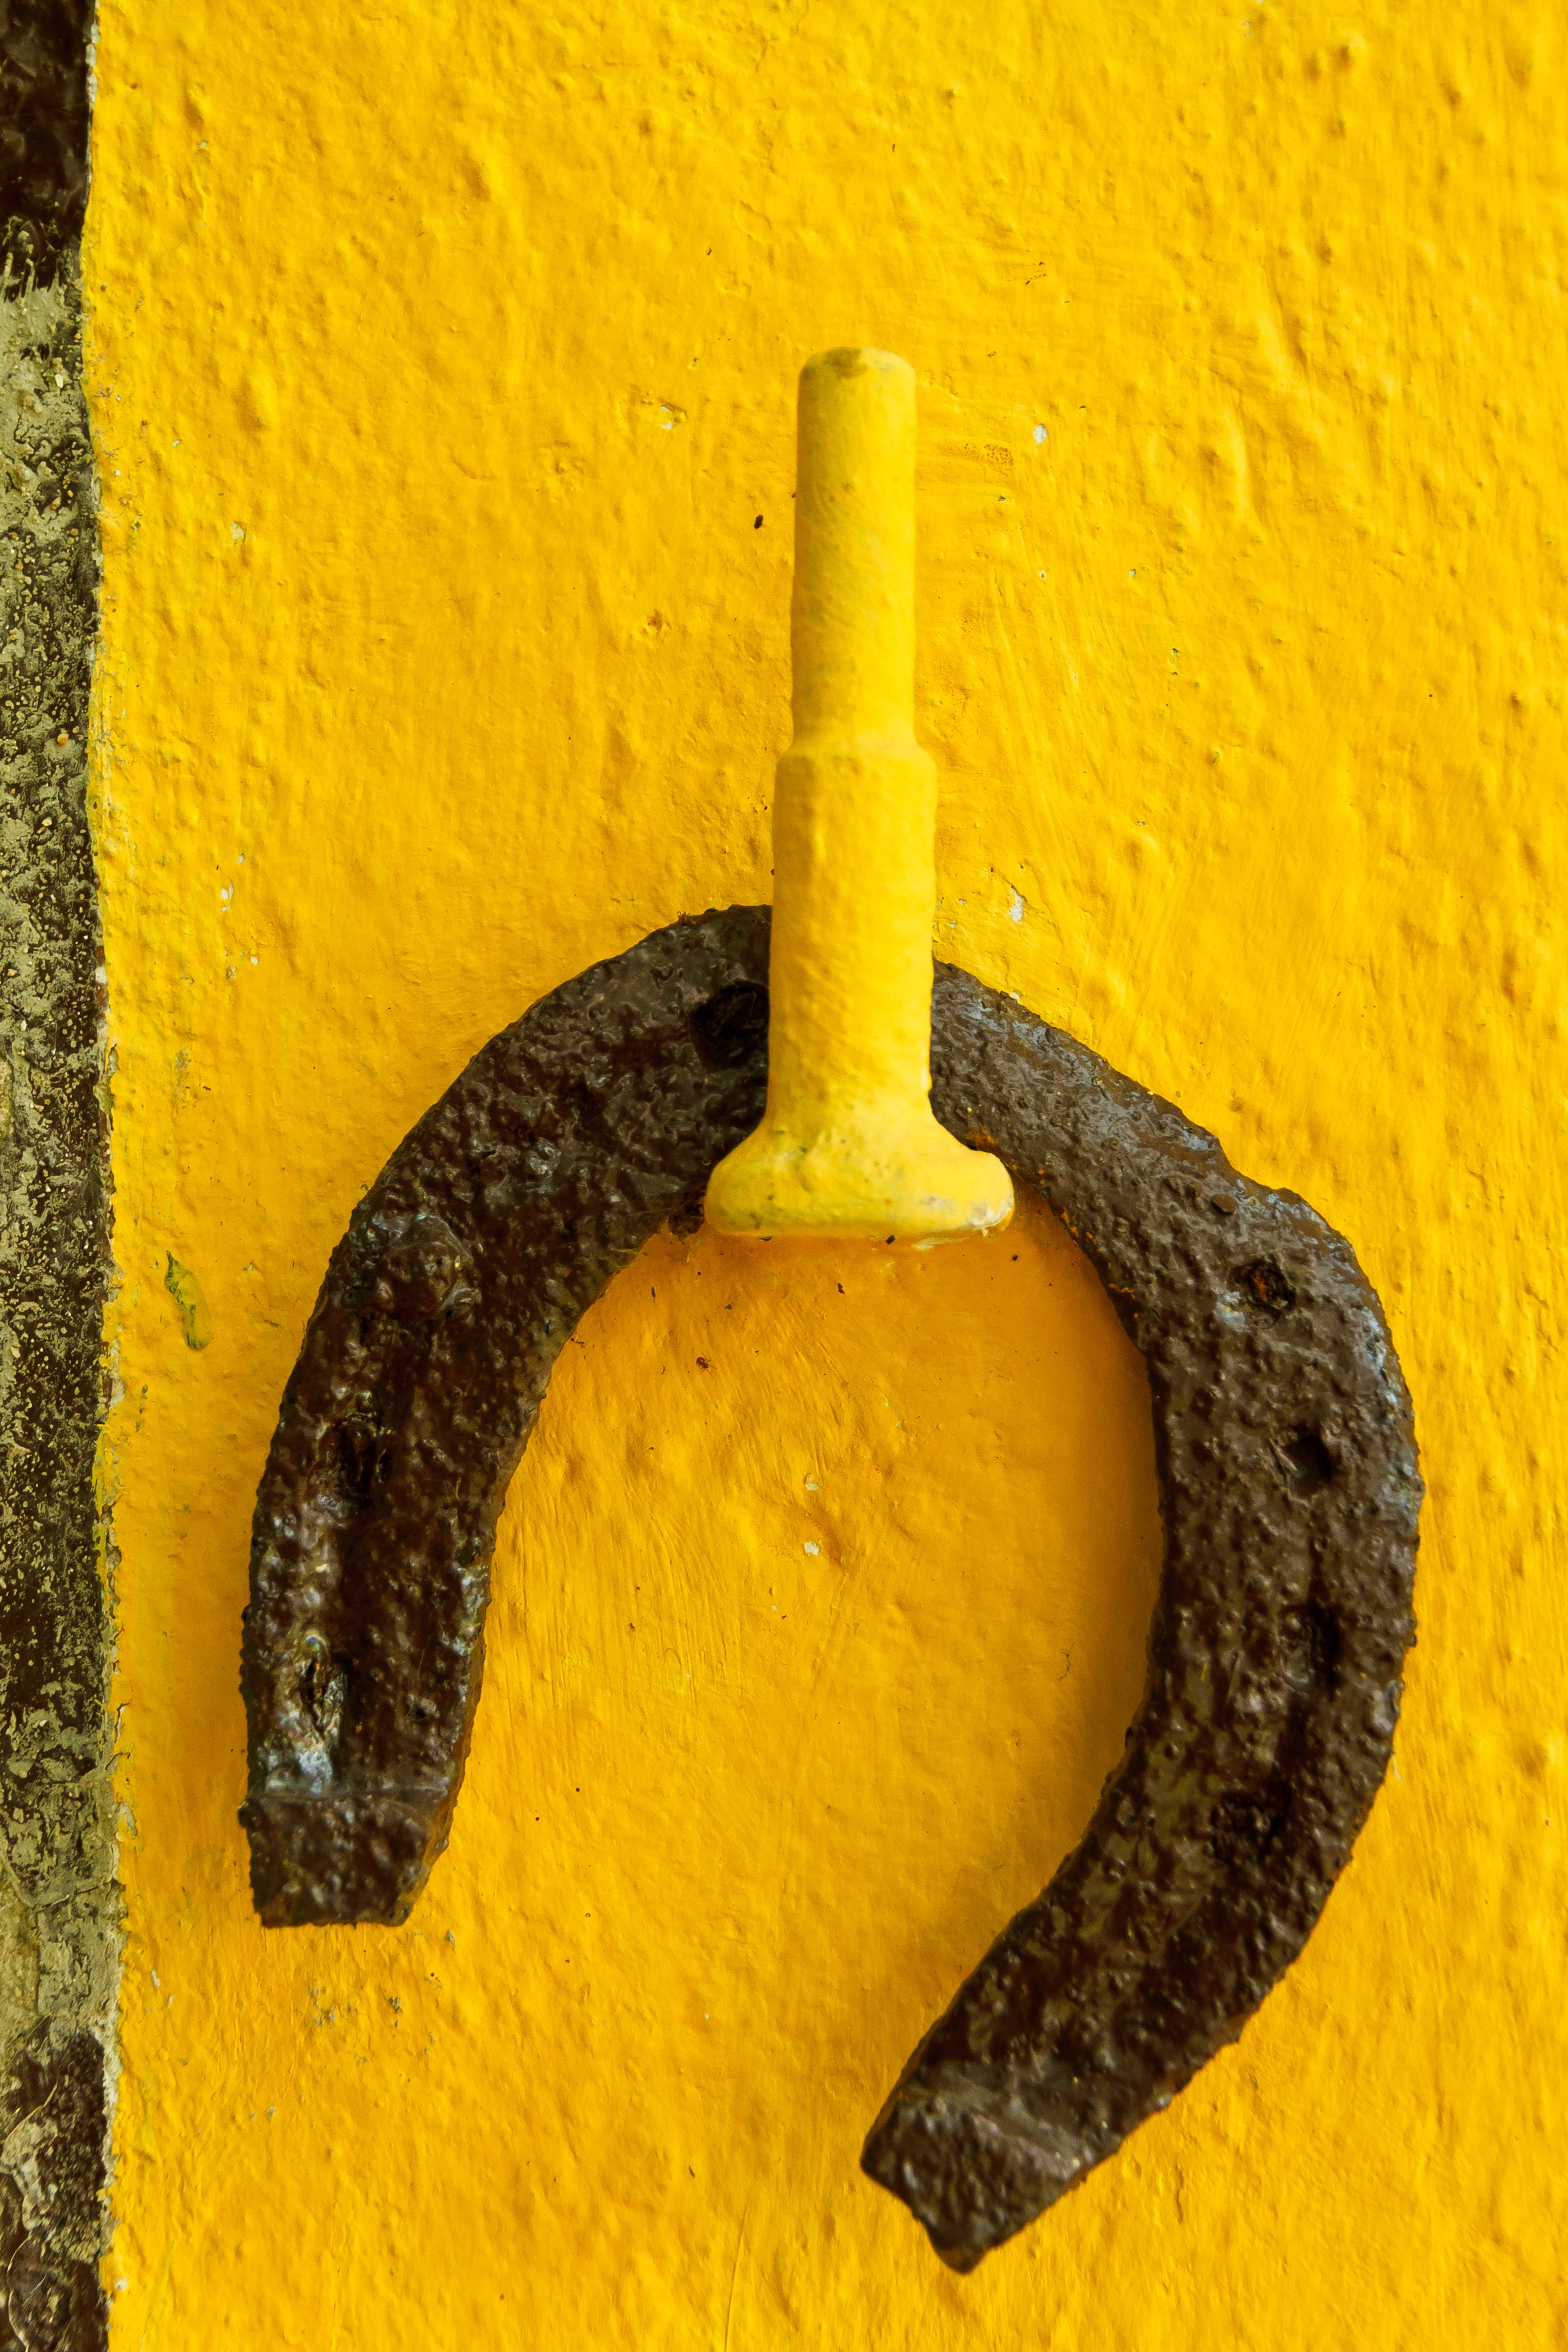
number, horn, produce, yellow